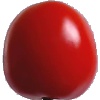
Label: Tomato 4